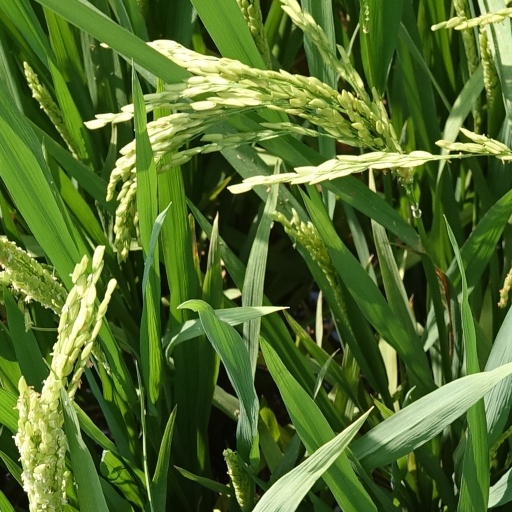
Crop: rice